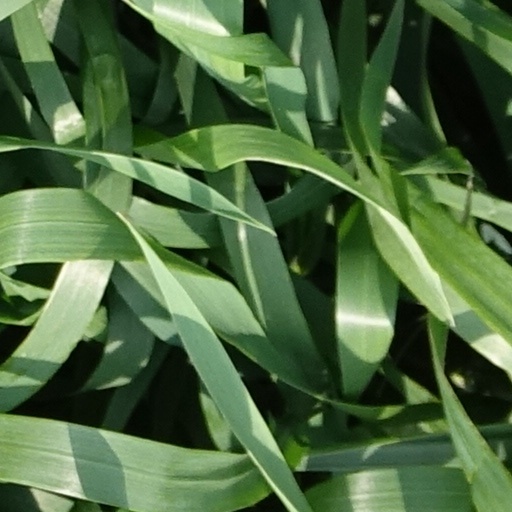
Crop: wheat